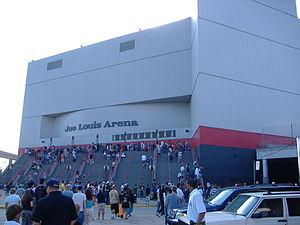
La ville de Détroit et sa banlieue ont une grande variété de sports professionnels et universitaires à suivre.
Stephen Gregory Yzerman, dit Steve Yzerman, né le 9 mai 1965 à Cranbrook en Colombie-Britannique, est un joueur canadien de hockey sur glace. Il a joué toute sa carrière professionnelle dans la Ligue nationale de hockey avec les Red Wings de Détroit entre 1983 et 2006. Sa fin de carrière a été parsemée de nombreux problèmes de santé, notamment au genou, le poussant à arrêter en 2006. Le 30 janvier 2007, il accepte le poste de directeur général de l'équipe du Canada en remplacement de Wayne Gretzky.
Détroit est la principale ville de l'État du Michigan aux États-Unis, largement plus connue que sa capitale Lansing, et siège du comté de Wayne. Située dans le Midwest américain, au sein de la Frost Belt et de la Rust Belt, et au cœur de la région des Grands Lacs, la ville est fondée en 1701 par un Français : Antoine de Lamothe-Cadillac. Son nom provient d'ailleurs du mot français « détroit », en référence au passage aquatique naturel entre les lacs Sainte-Claire et Érié : la rivière Détroit, sur la rive Nord de laquelle la ville est située, dont le cours marque une partie de la frontière entre le Canada et les États-Unis. Étape importante du système de navigation qui, par la voie maritime du Saint-Laurent, permet d'atteindre l'Atlantique depuis l'intérieur du continent, cette ville portuaire est donc aussi une ville frontière.
Les Red Wings de Détroit sont une franchise professionnelle de hockey sur glace des États-Unis. Ils évoluent dans le championnat principal d'Amérique du Nord : la Ligue nationale de hockey. Les Red Wings – littéralement en français les « Ailes Rouges » – font partie de l'Association de l'Est dans la Division Atlantique.